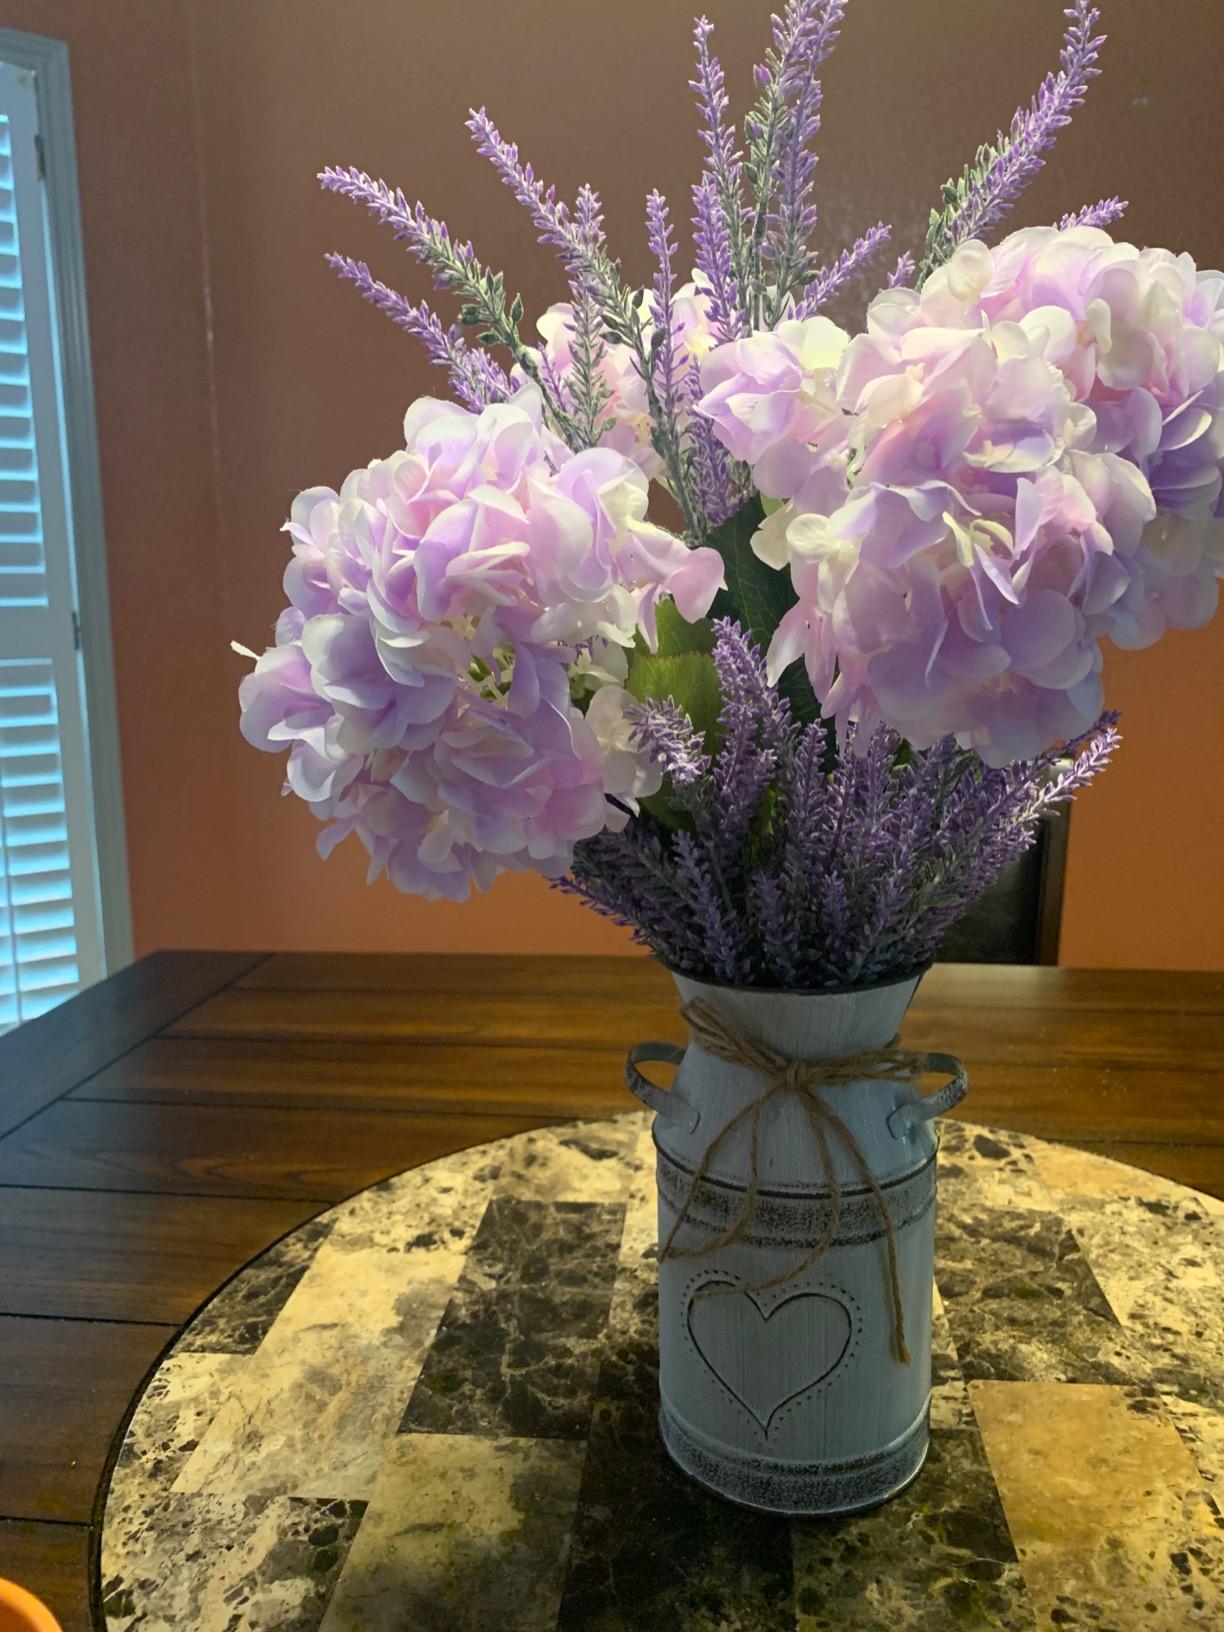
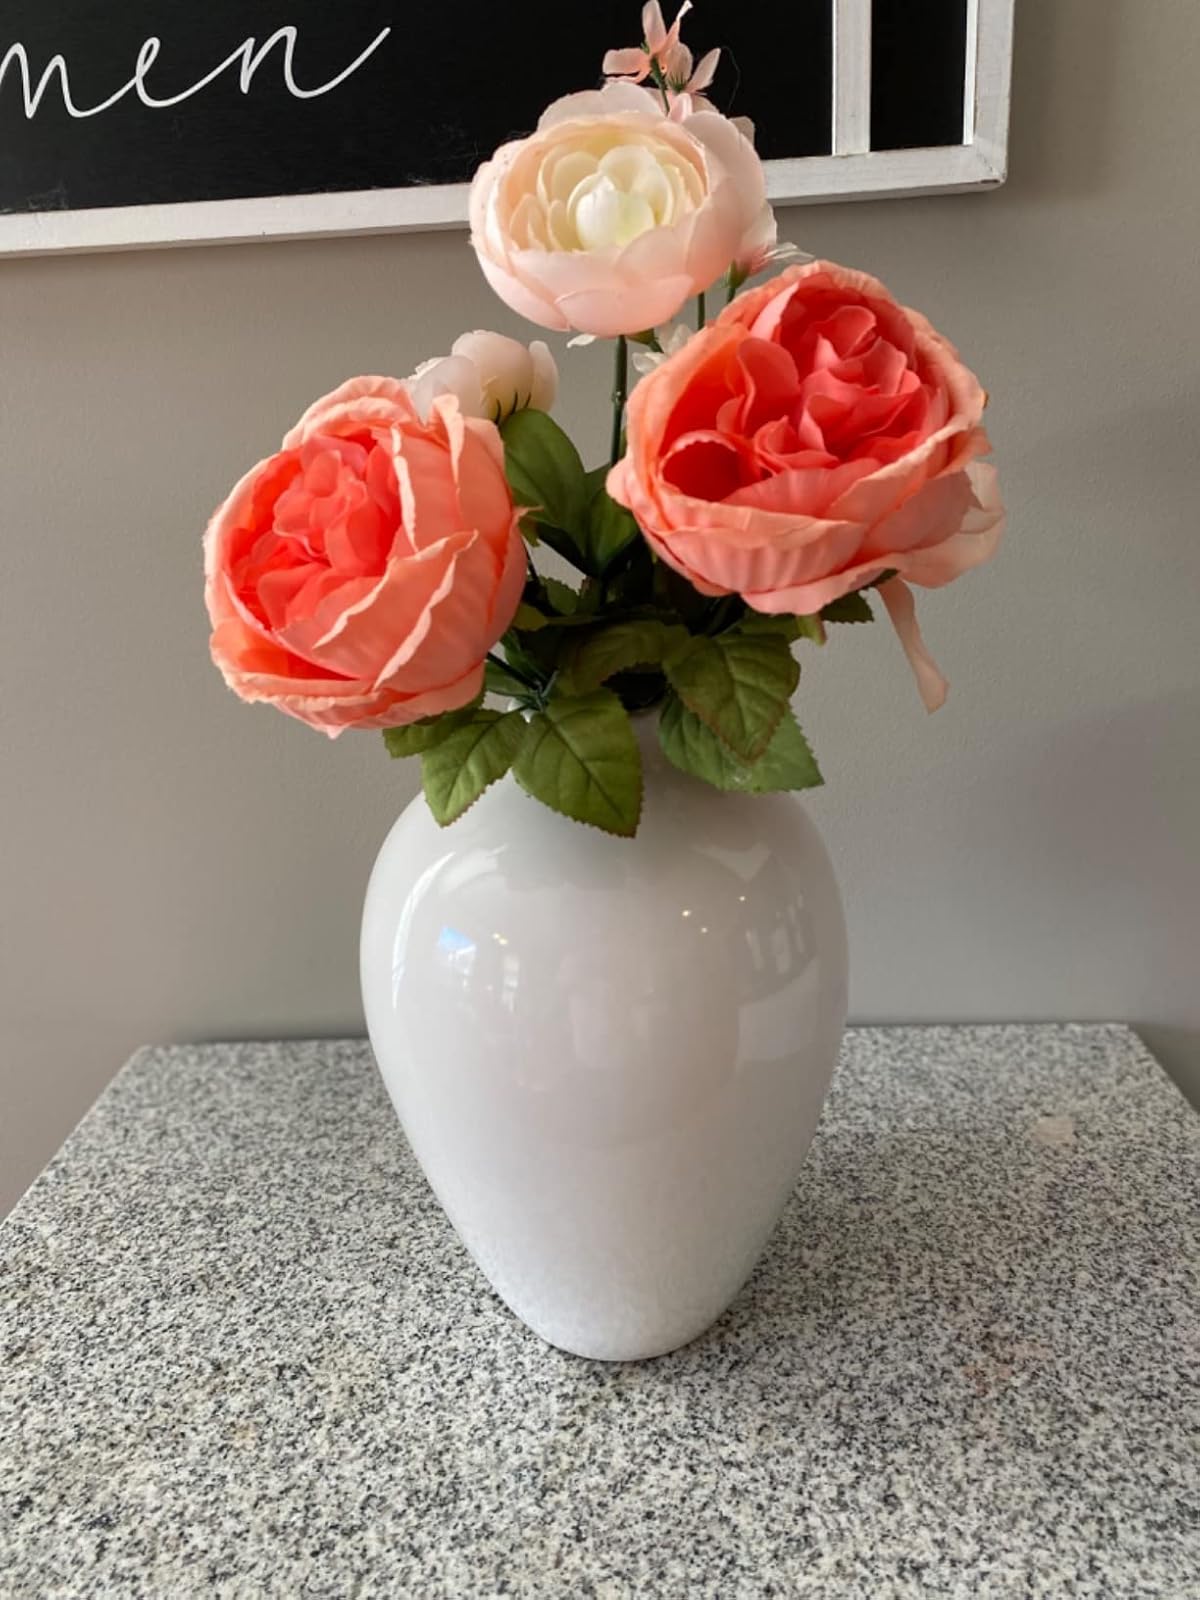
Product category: vase
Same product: no